Jack Warner (football executive)

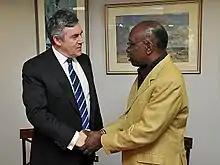
Jack Warner (right) meets then British Prime Minister Gordon Brown in 2009

Jack Austin Warner (born Austin Warner; 26 January 1943) is a Trinidadian and Tobagonian politician, businessman, and former football executive. Warner was Vice President of FIFA and President of CONCACAF until his suspension and eventual resignation from these roles in 2011. He is also the former Minister of National Security of Trinidad and Tobago and was an elected member of the country's parliament from 2007 to 2015. He was also the owner of Joe Public F.C., a professional football club in Tunapuna, Trinidad and Tobago. Warner has been implicated in numerous corruption scandals and was banned for life from football related activities by FIFA in 2015. He currently faces extradition to the United States to face corruption charges.